Oreste Riva

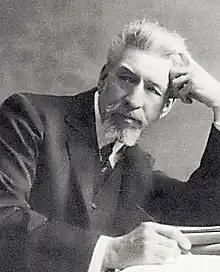
Picture of Oreste Riva

Oreste Riva (21 July 1860 – 31 December 1936) was an Italian composer. In 1920 he won a silver medal in the art competitions of the Olympic Games for his "Marcia trionfale" ("Triumphal March").